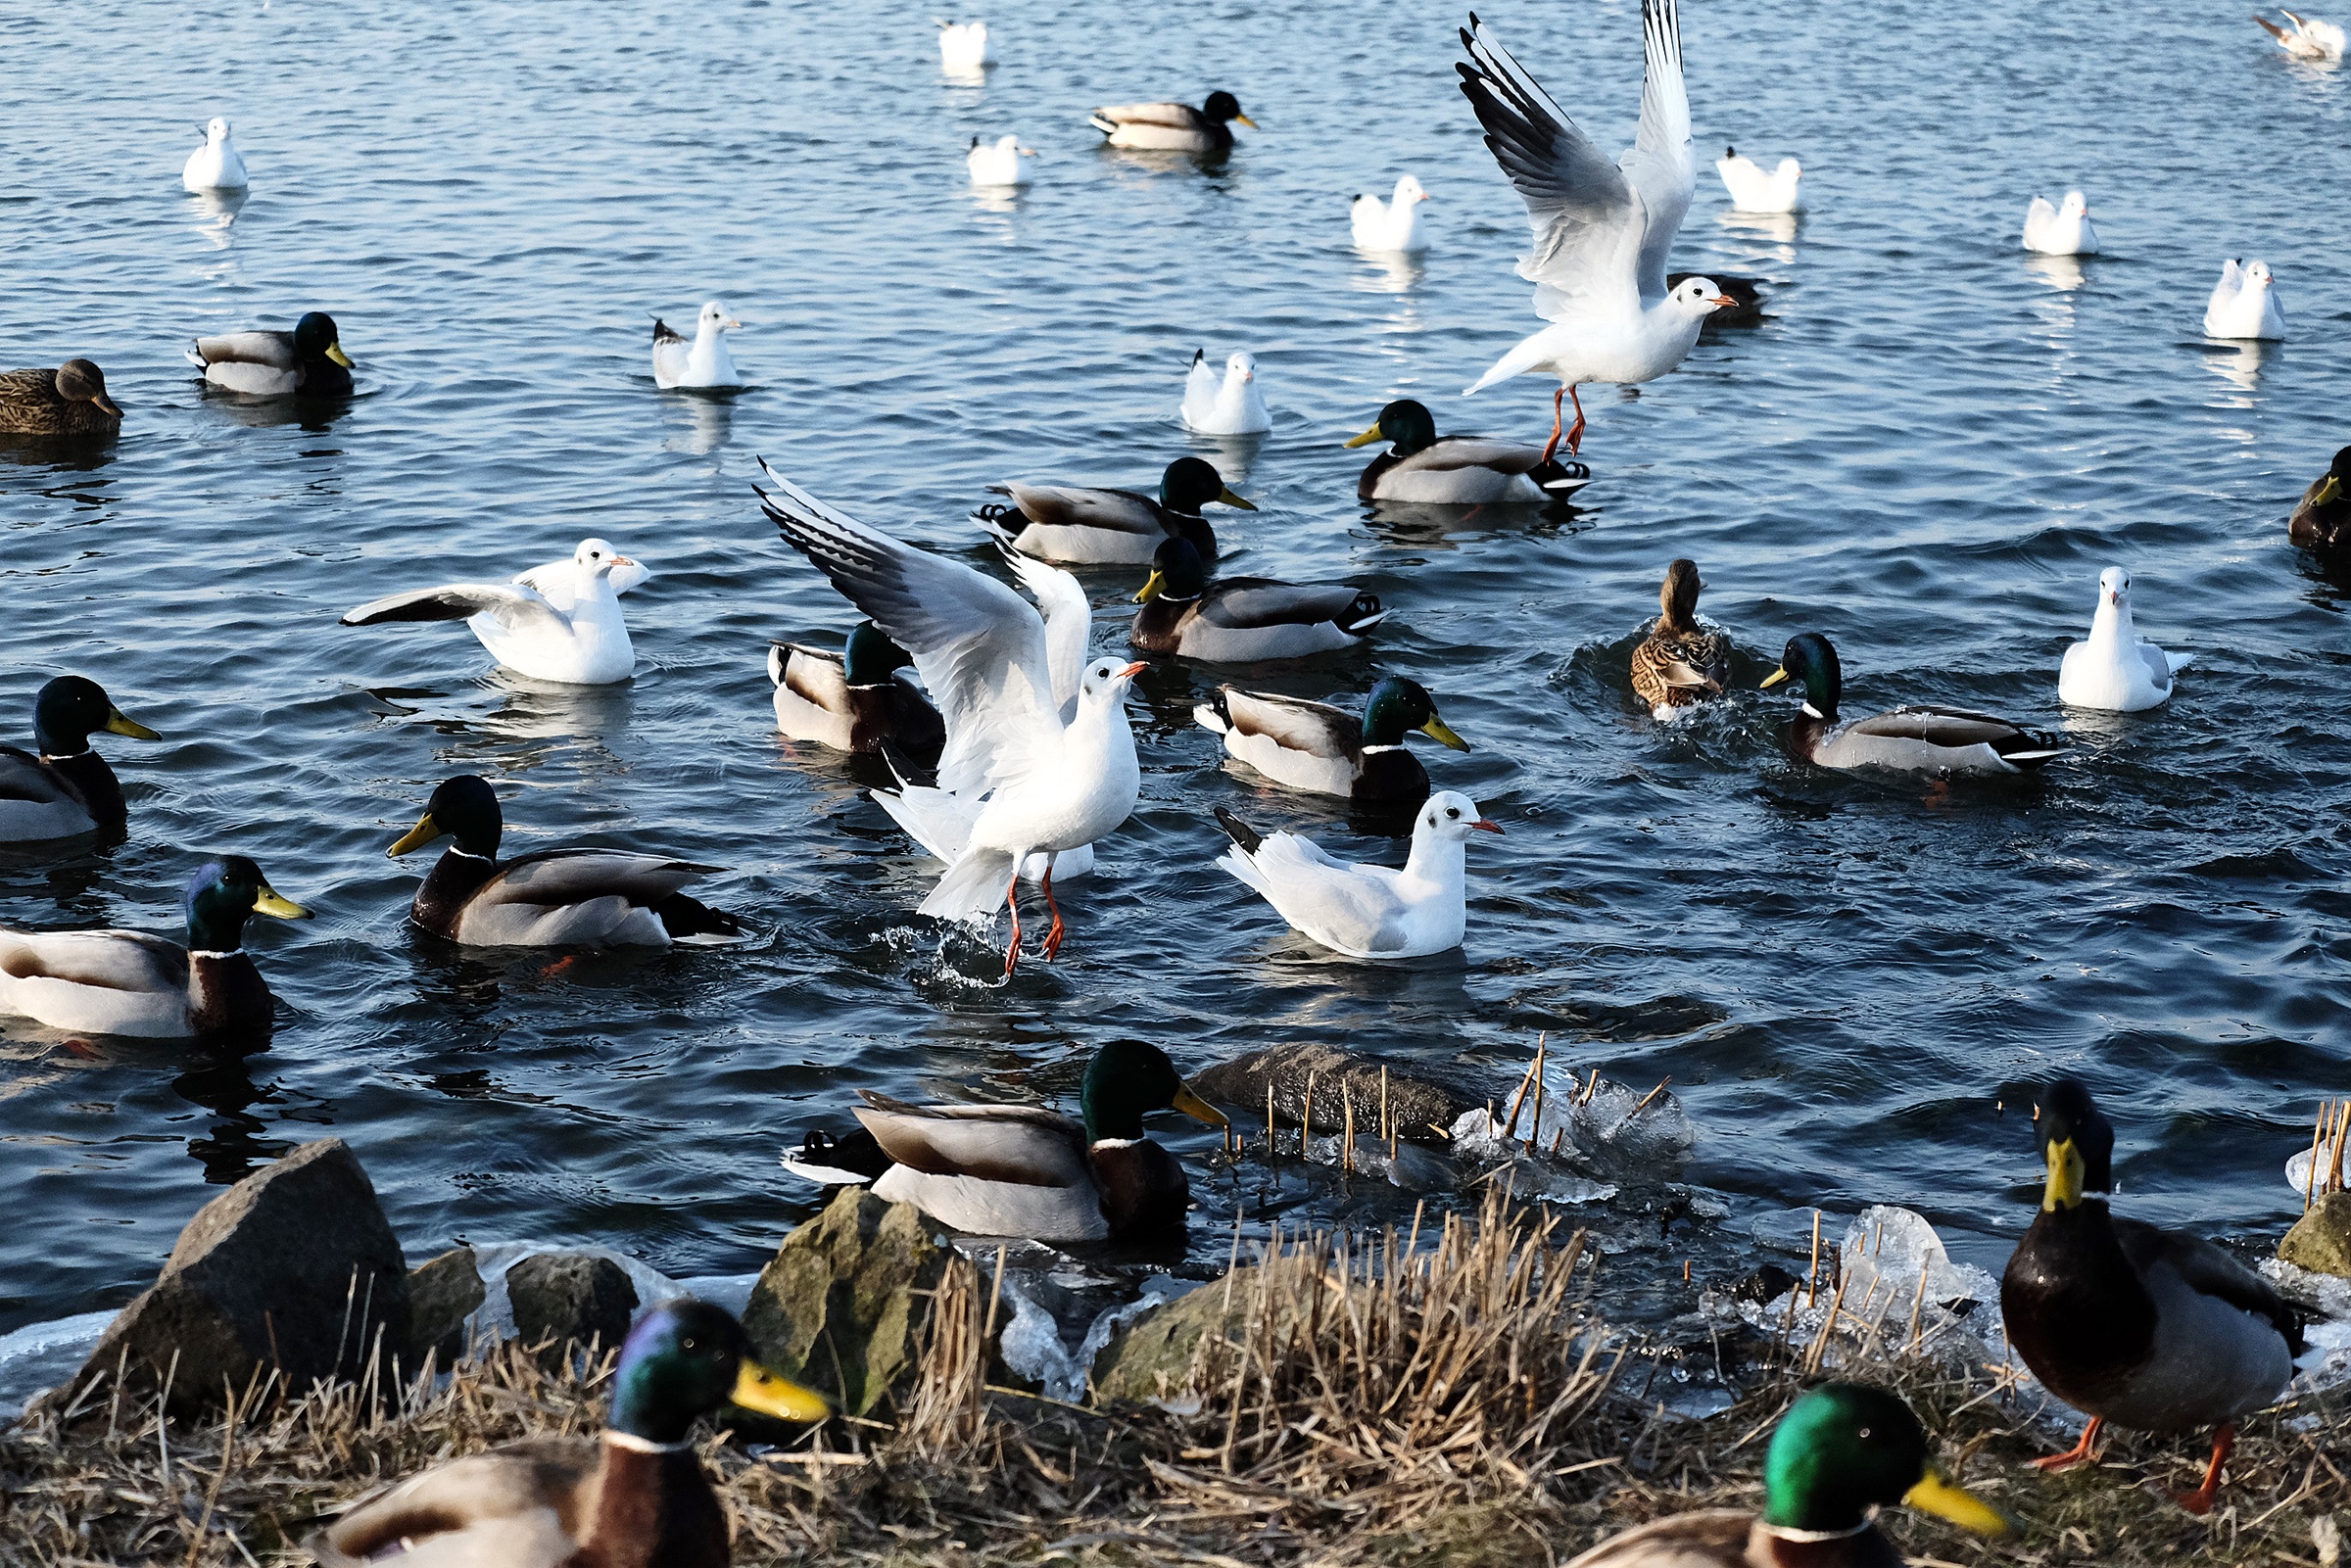
water, winter, bird, lake, wildlife, feed, eat, fauna, feeding, bank, duck, goose, vertebrate, waterfowl, water bird, ducks geese and swans